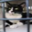
Label: cat